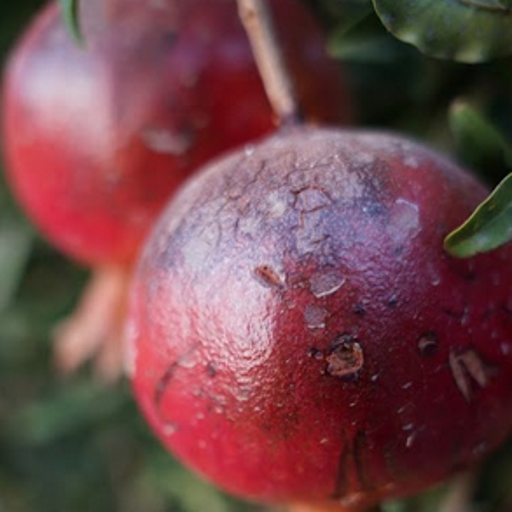
Label: Sunburn